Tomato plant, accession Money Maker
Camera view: horizontal (90 deg, fisheye); turntable rotation: 180 degrees
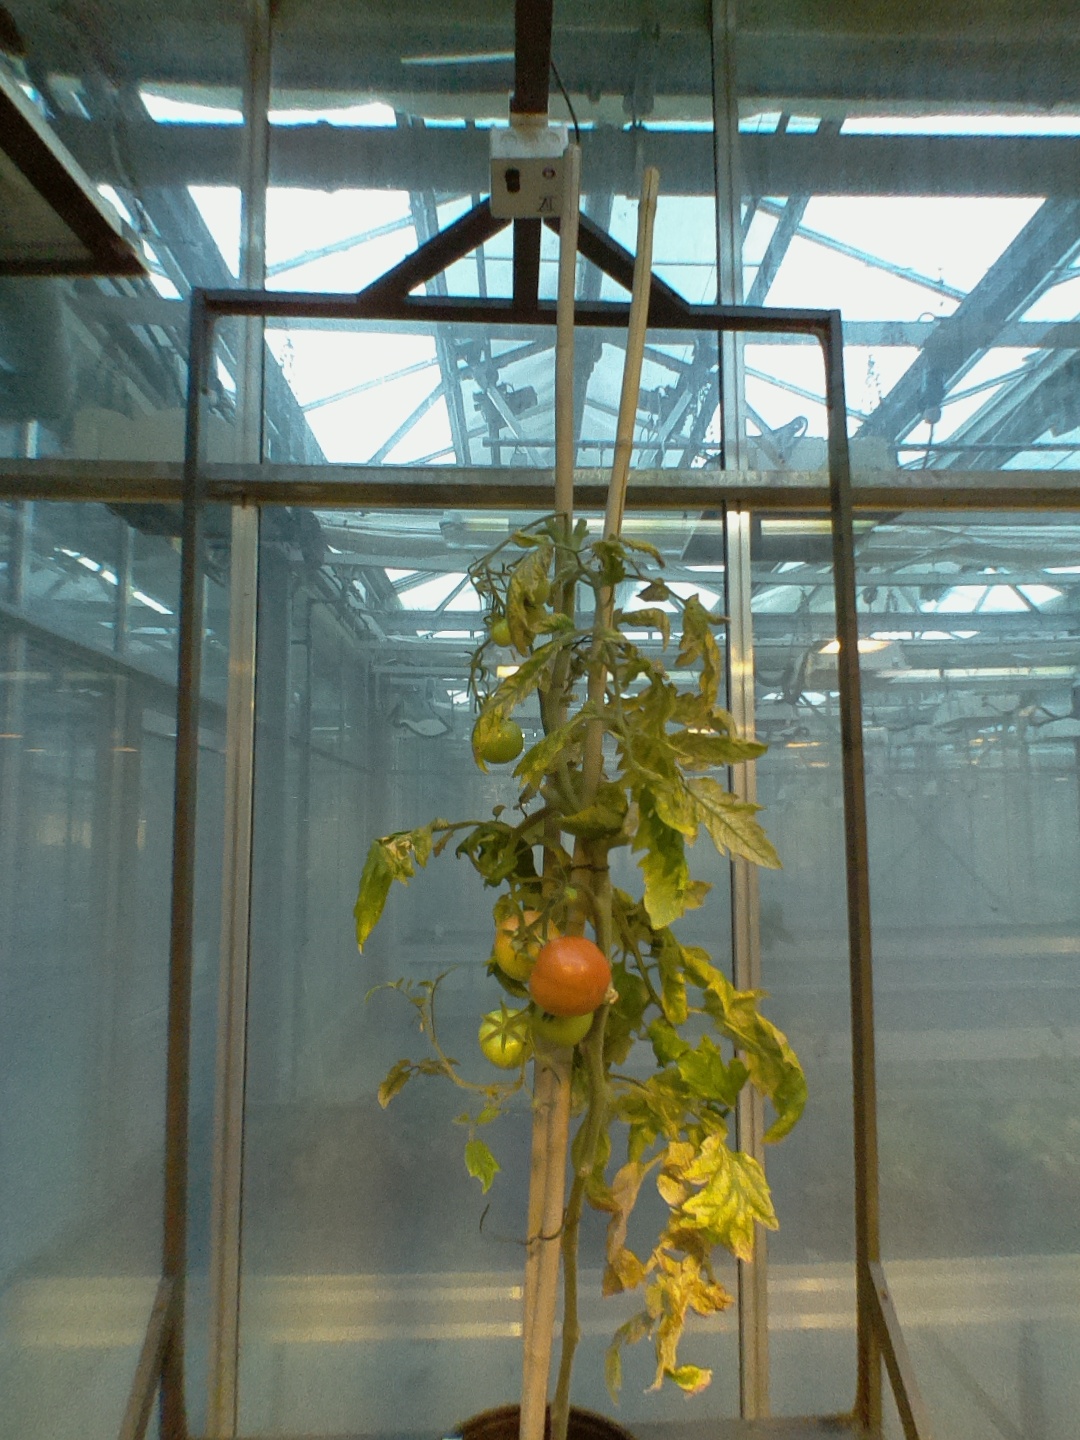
BBCH growth stage 82: 20%-30% of fruits show typical fully ripe color